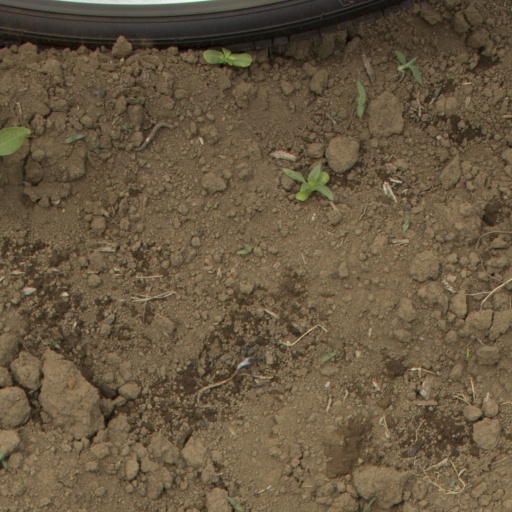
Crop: Jerusalem artichoke